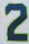
Number: 2